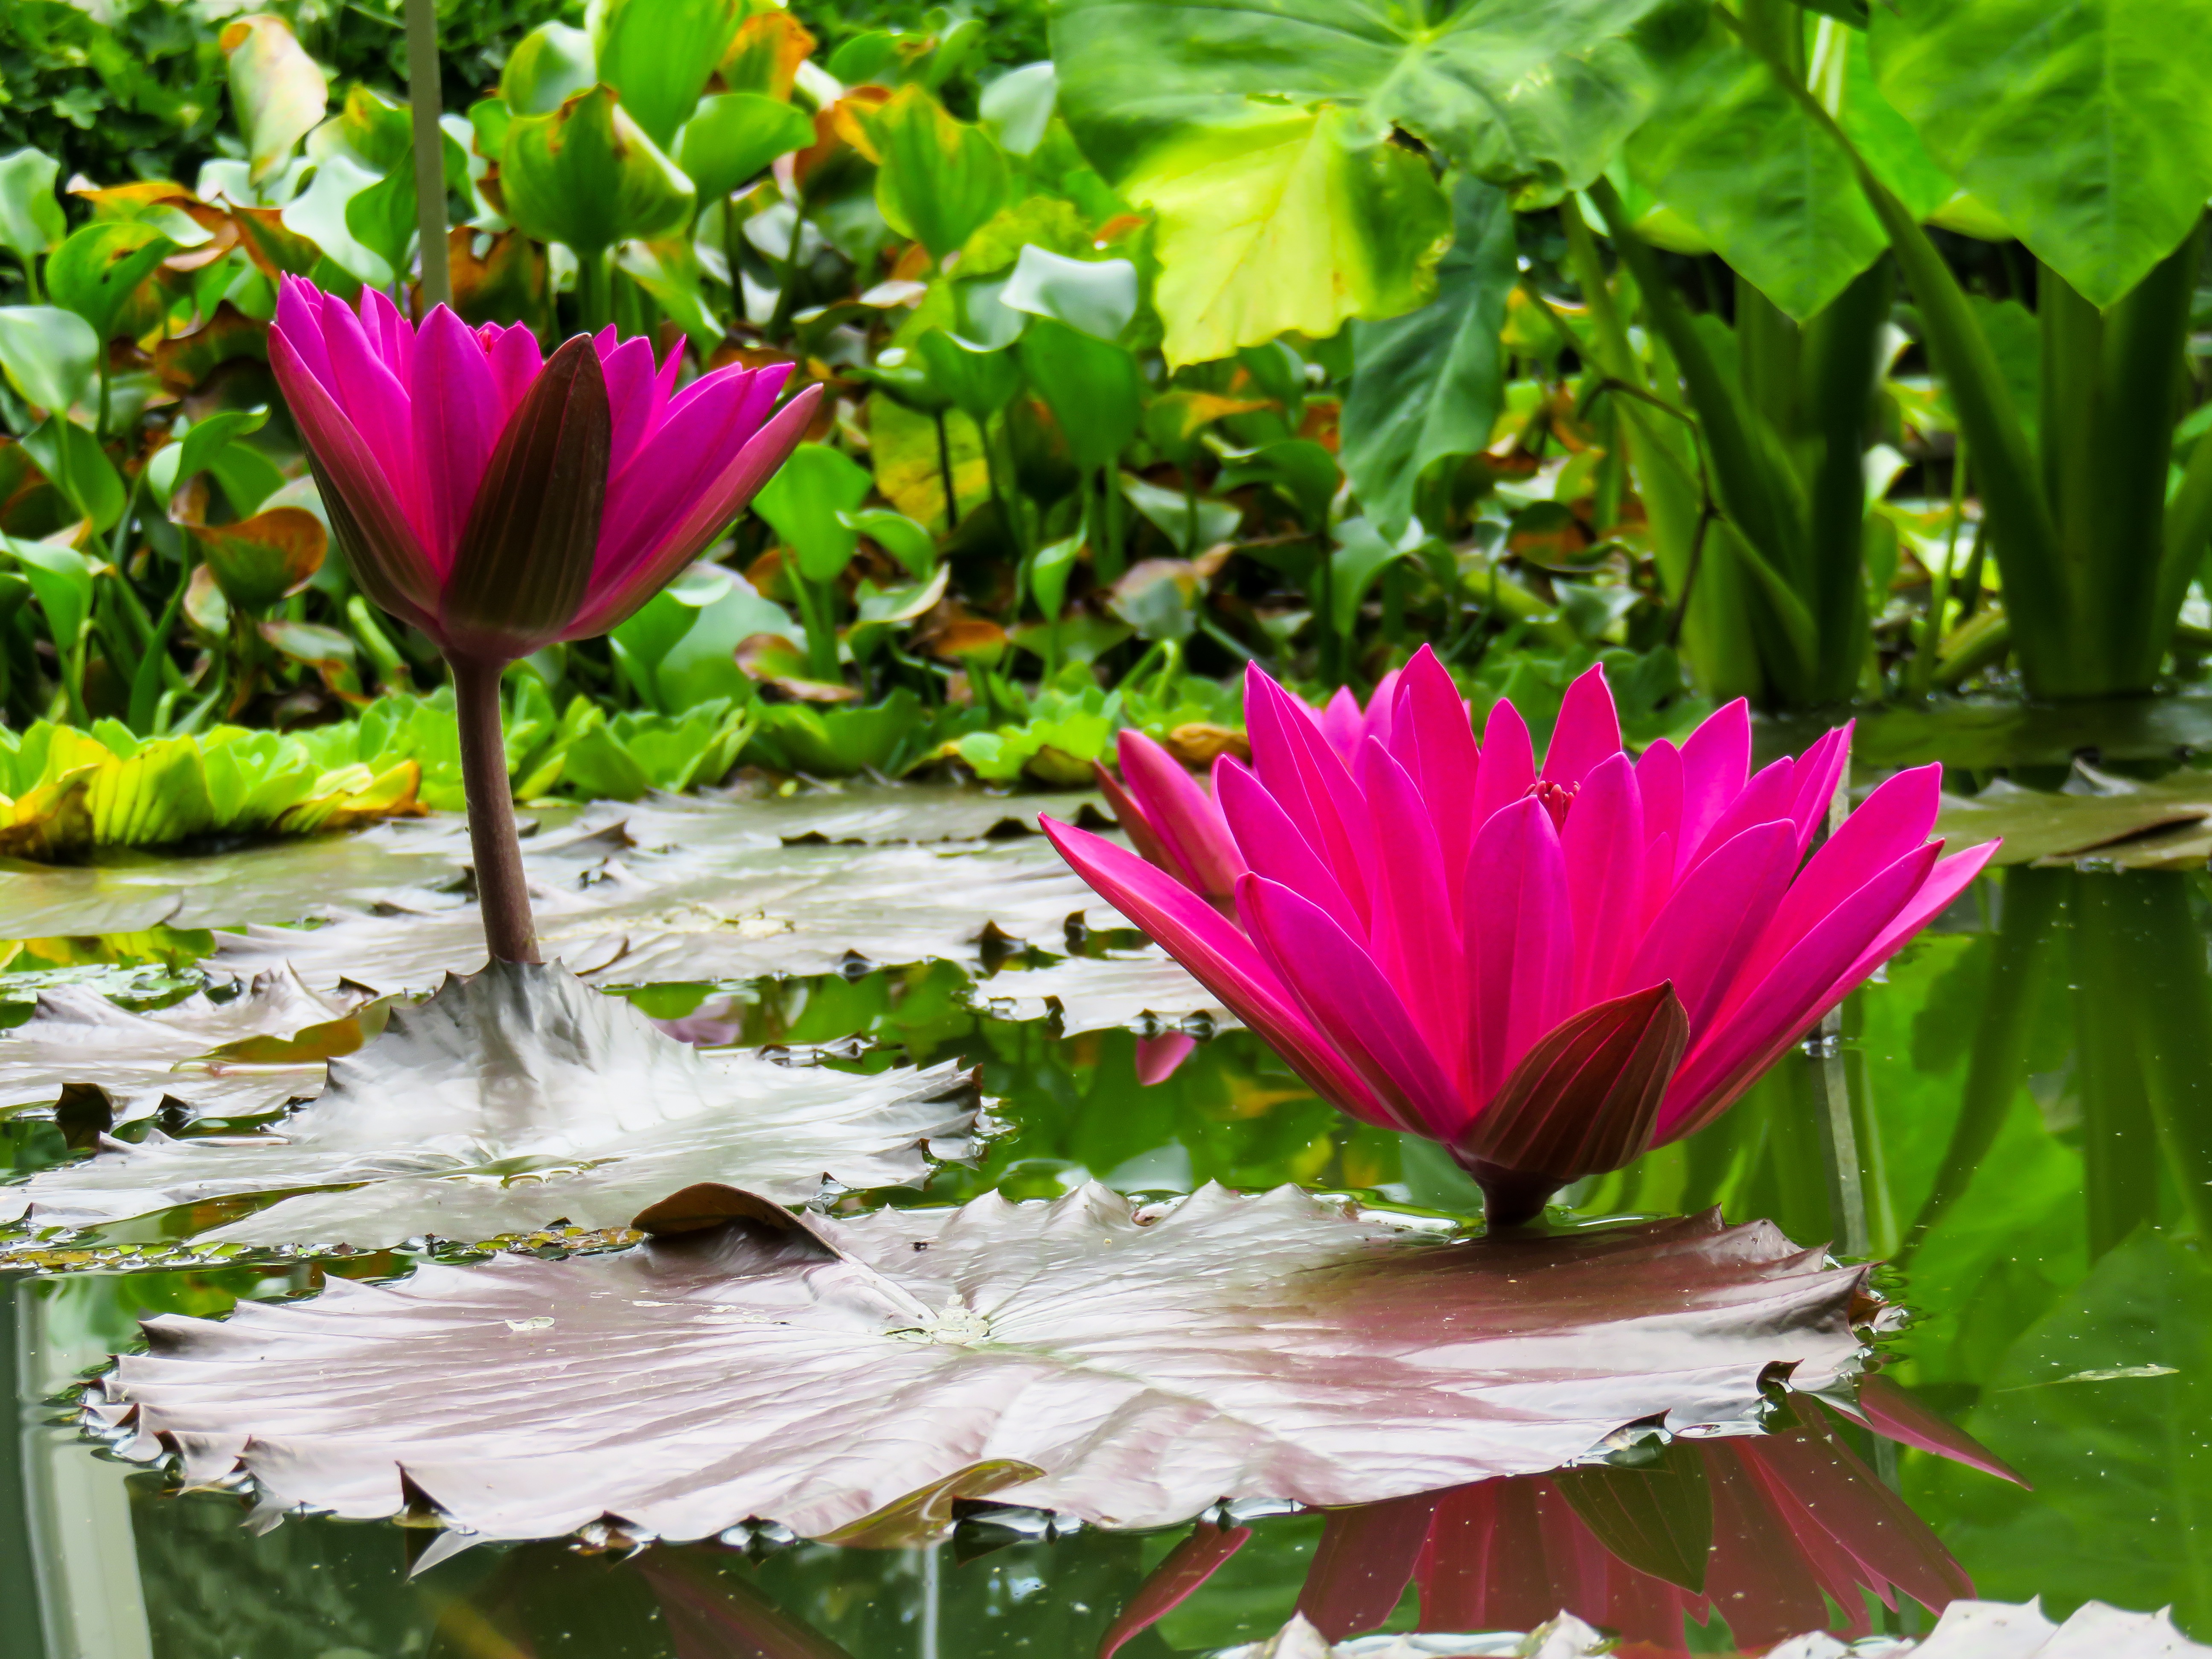
blossom, plant, leaf, flower, petal, bloom, summer, pond, botany, pink, close, sacred lotus, aquatic plant, flora, water lily, lotus, lily, floristry, flowering plant, flower bouquet, land plant, lotus family, flower arranging